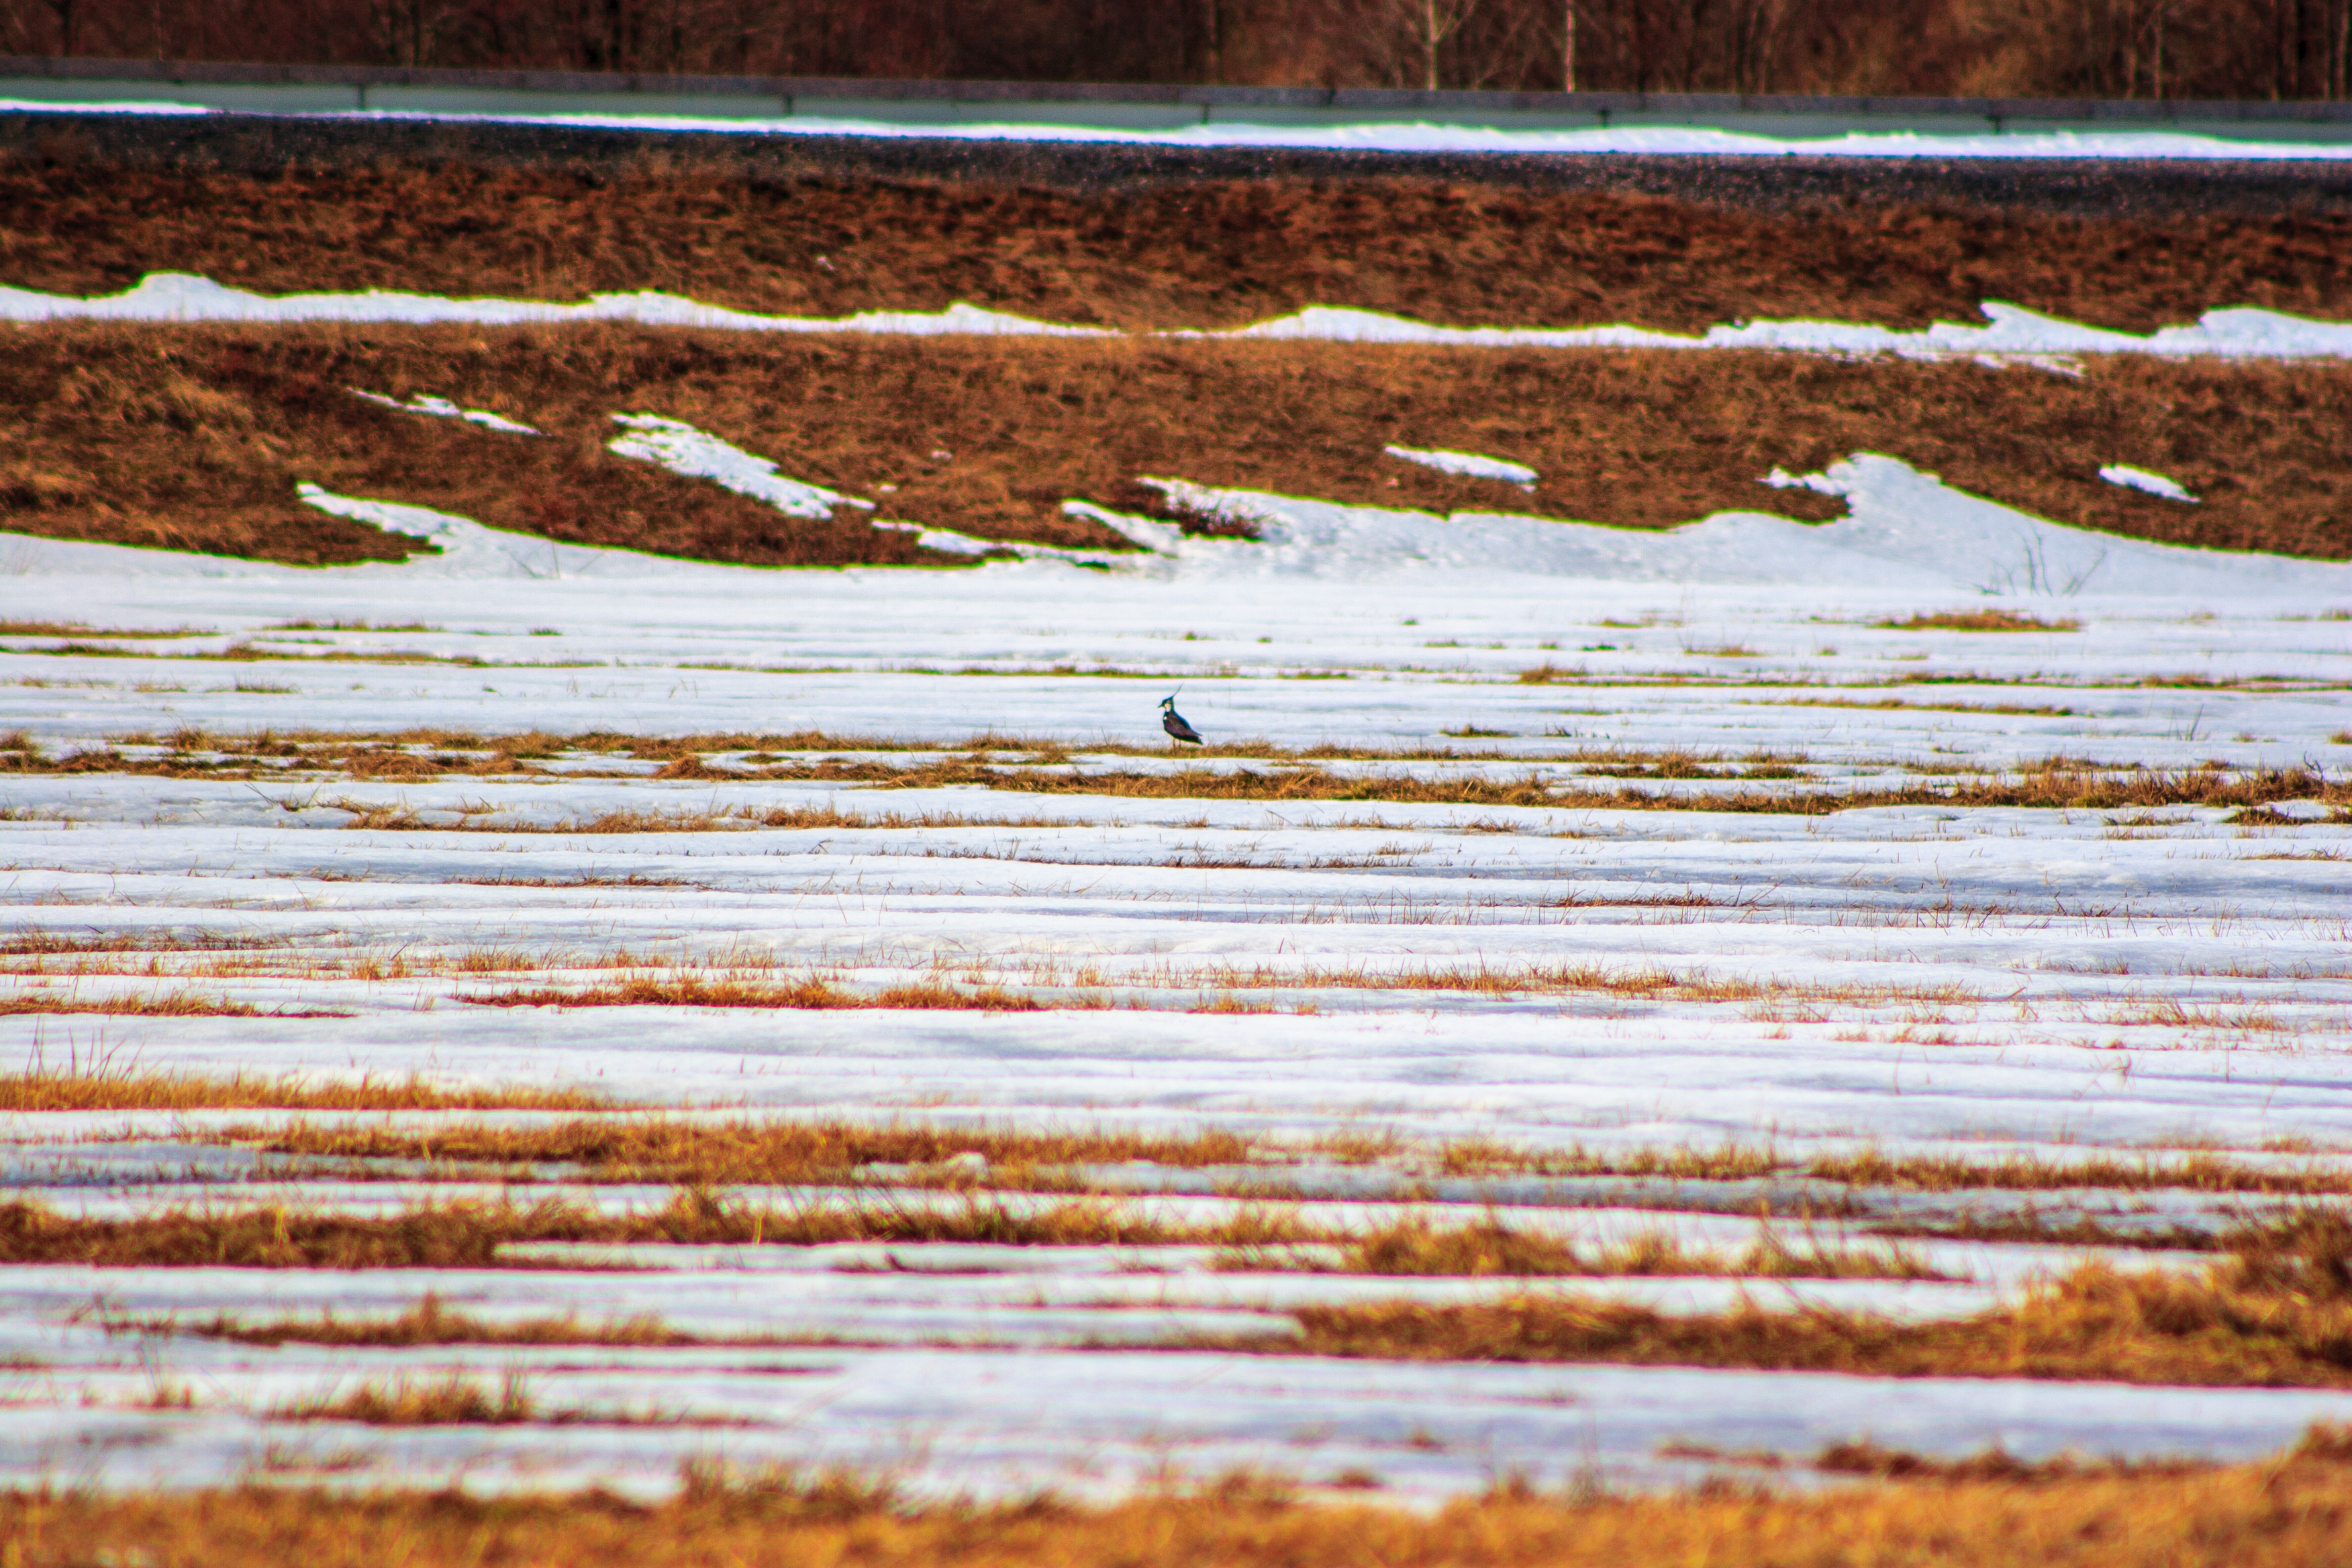
images, brown, wood, snow, natural landscape, body of water, grass, slope, landscape, freezing, grassland, winter, water, road, pattern, field, soil, wetland, tundra, bog, art, wildlife, reflection, marsh, tidal marsh, wind wave, metal, evening